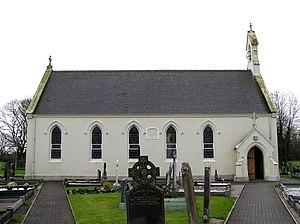
Marie Angeline Teresa McCrory est une Irlandaise née en Ulster et émigrée aux États-Unis. Elle entre dans les ordres et devient religieuse catholique. Elle travaille comme avocate pour les personnes âgées pauvres, et fonde une nouvelle congrégation religieuse à cet effet : les sœurs carmélites pour personnes âgées et infirmes.